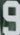
Number: 9